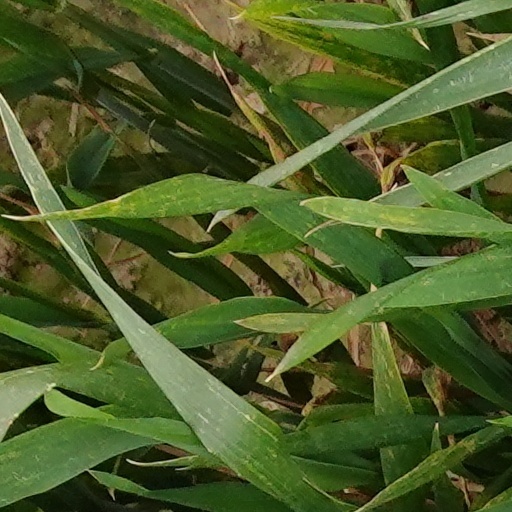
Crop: wheat